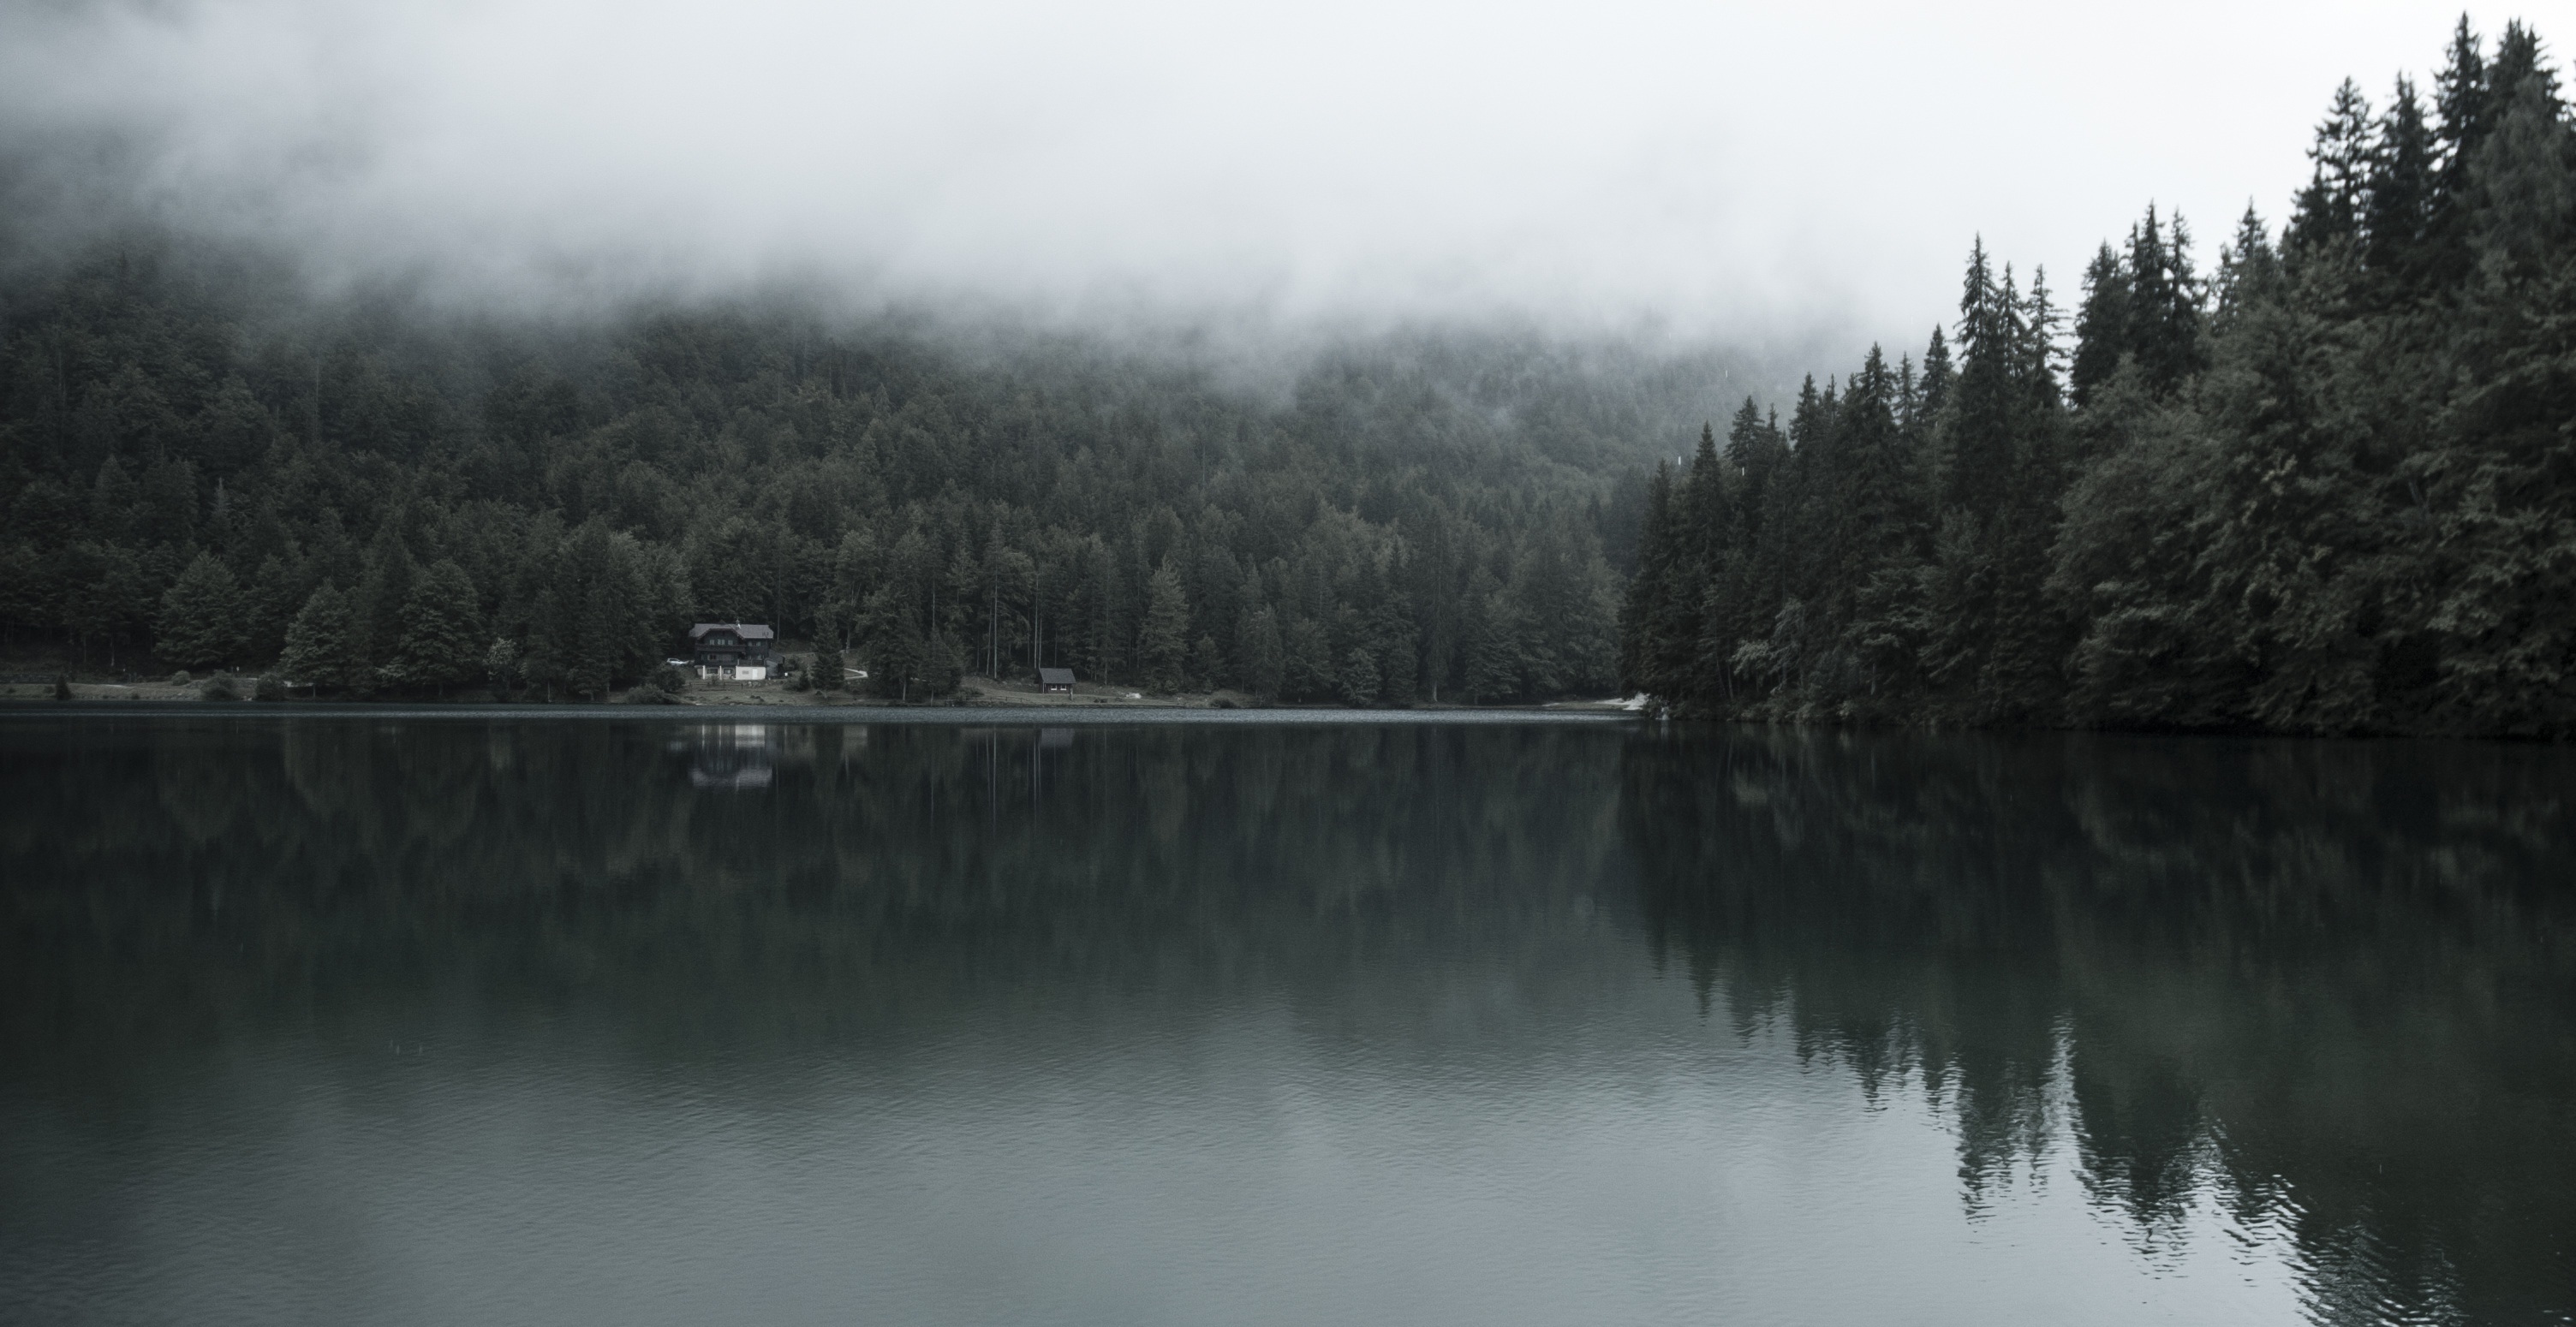
landscape, tree, water, nature, forest, outdoor, wilderness, mountain, cloud, fog, mist, house, morning, lake, view, building, river, vacation, remote, reflection, tranquil, autumn, calm, residence, reservoir, season, lakeside, body of water, trees, hotel, resort, quiet, habitat, loch, natural environment, atmospheric phenomenon